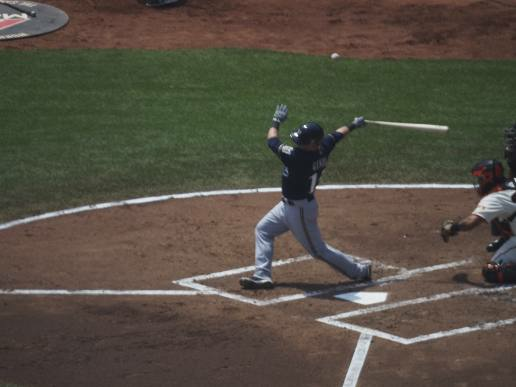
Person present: Yes